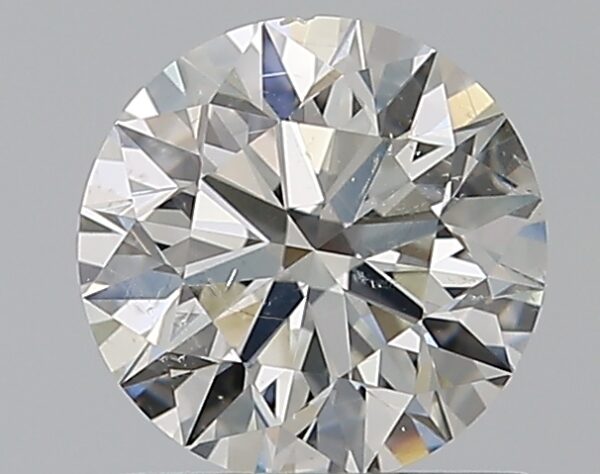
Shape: round
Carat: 0.75
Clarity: SI1
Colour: H
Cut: EX
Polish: EX
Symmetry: EX
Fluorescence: M
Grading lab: GIA
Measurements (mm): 5.78 x 5.8 x 3.62